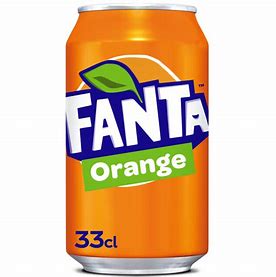
Waste category: metal